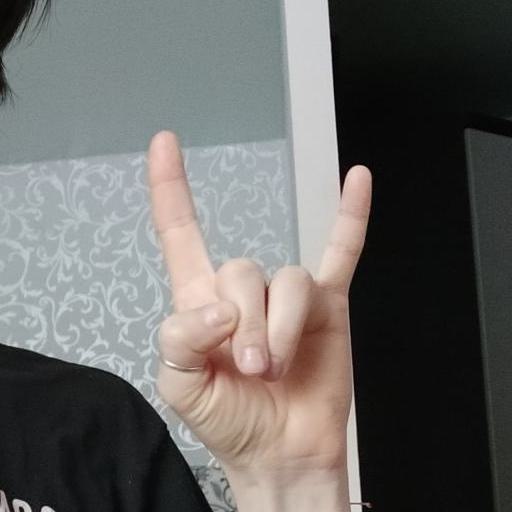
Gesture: rock